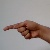
The image shows a hand gesture representing the letter 'G' in Indian Sign Language.